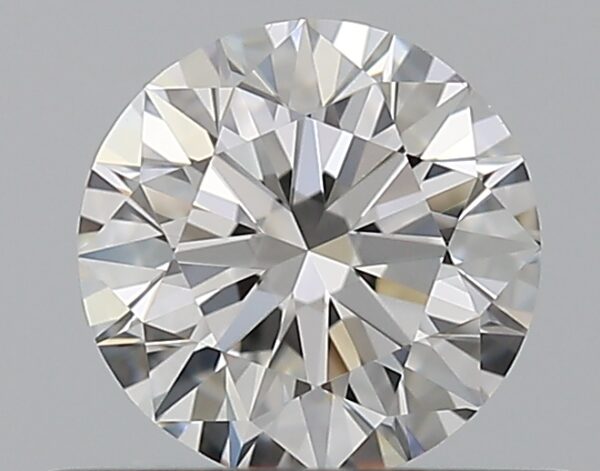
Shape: round
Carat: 0.5
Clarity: VS1
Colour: F
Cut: EX
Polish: EX
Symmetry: EX
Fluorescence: N
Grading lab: GIA
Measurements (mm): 5.06 x 5.09 x 3.14